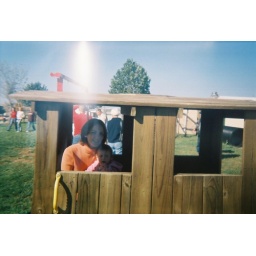
in a liiiiitle wooden train